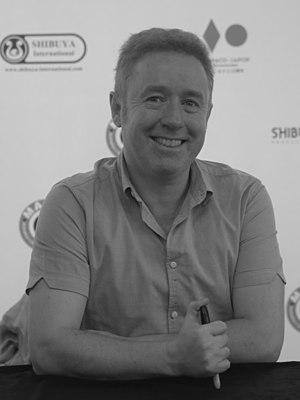
Photographie prise durant l'édition 2016 Du ""Monaco Anime Game International Conferences"" (MAGIC) organisé par Shibuya International à Monaco.